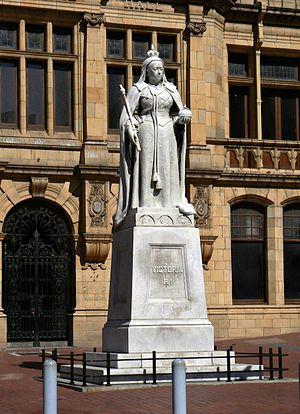
La statue de la Reine Victoria située devant la bibliothèque municipale au centre de la Port Elizabeth, Cap-Oriental en Afrique du Sud, rend hommage depuis 1903 à la Reine Victoria. Elle a été réalisée par le sculpteur britannique Edward Roscoe Mullins.